Milefortlet 9

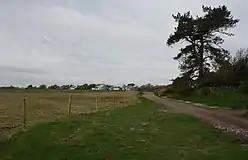
View looking towards Skinburness, and towards the site of Milefortlet 9

Milefortlet 9 (Skinburness) was a Milefortlet of the Roman Cumbrian Coast defences. These milefortlets and intervening stone watchtowers extended from the western end of Hadrian's Wall, along the Cumbrian coast and were linked by a wooden palisade. They were contemporary with defensive structures on Hadrian's Wall. There is little to see on the ground but Milefortlet 9 has been located on aerial photographs.